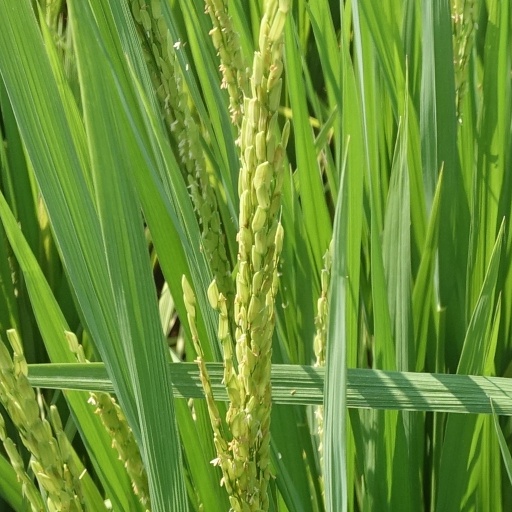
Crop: rice